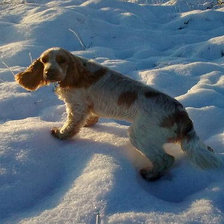
Species: dog
Breed: english cocker spaniel